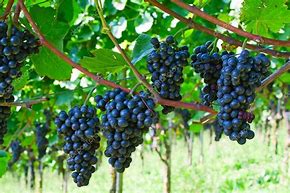
Label: Grapes